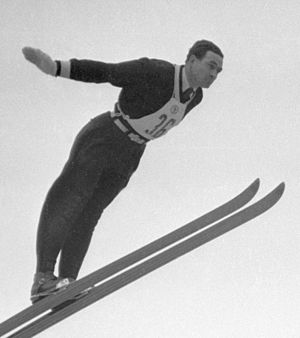
Simon Slåttvik
Simon Kaurin Slåttvik var fra Valnesfjord i Fauske kommune. I 1952 vandt han OL-guld i kombineret. Slåttvik, som repræsenterede Stålkameratene, vandt også en bronzemedalje under VM 1950 i Lake Placid. Han var den første norske kombinertløper som hoppede over 100 meter.